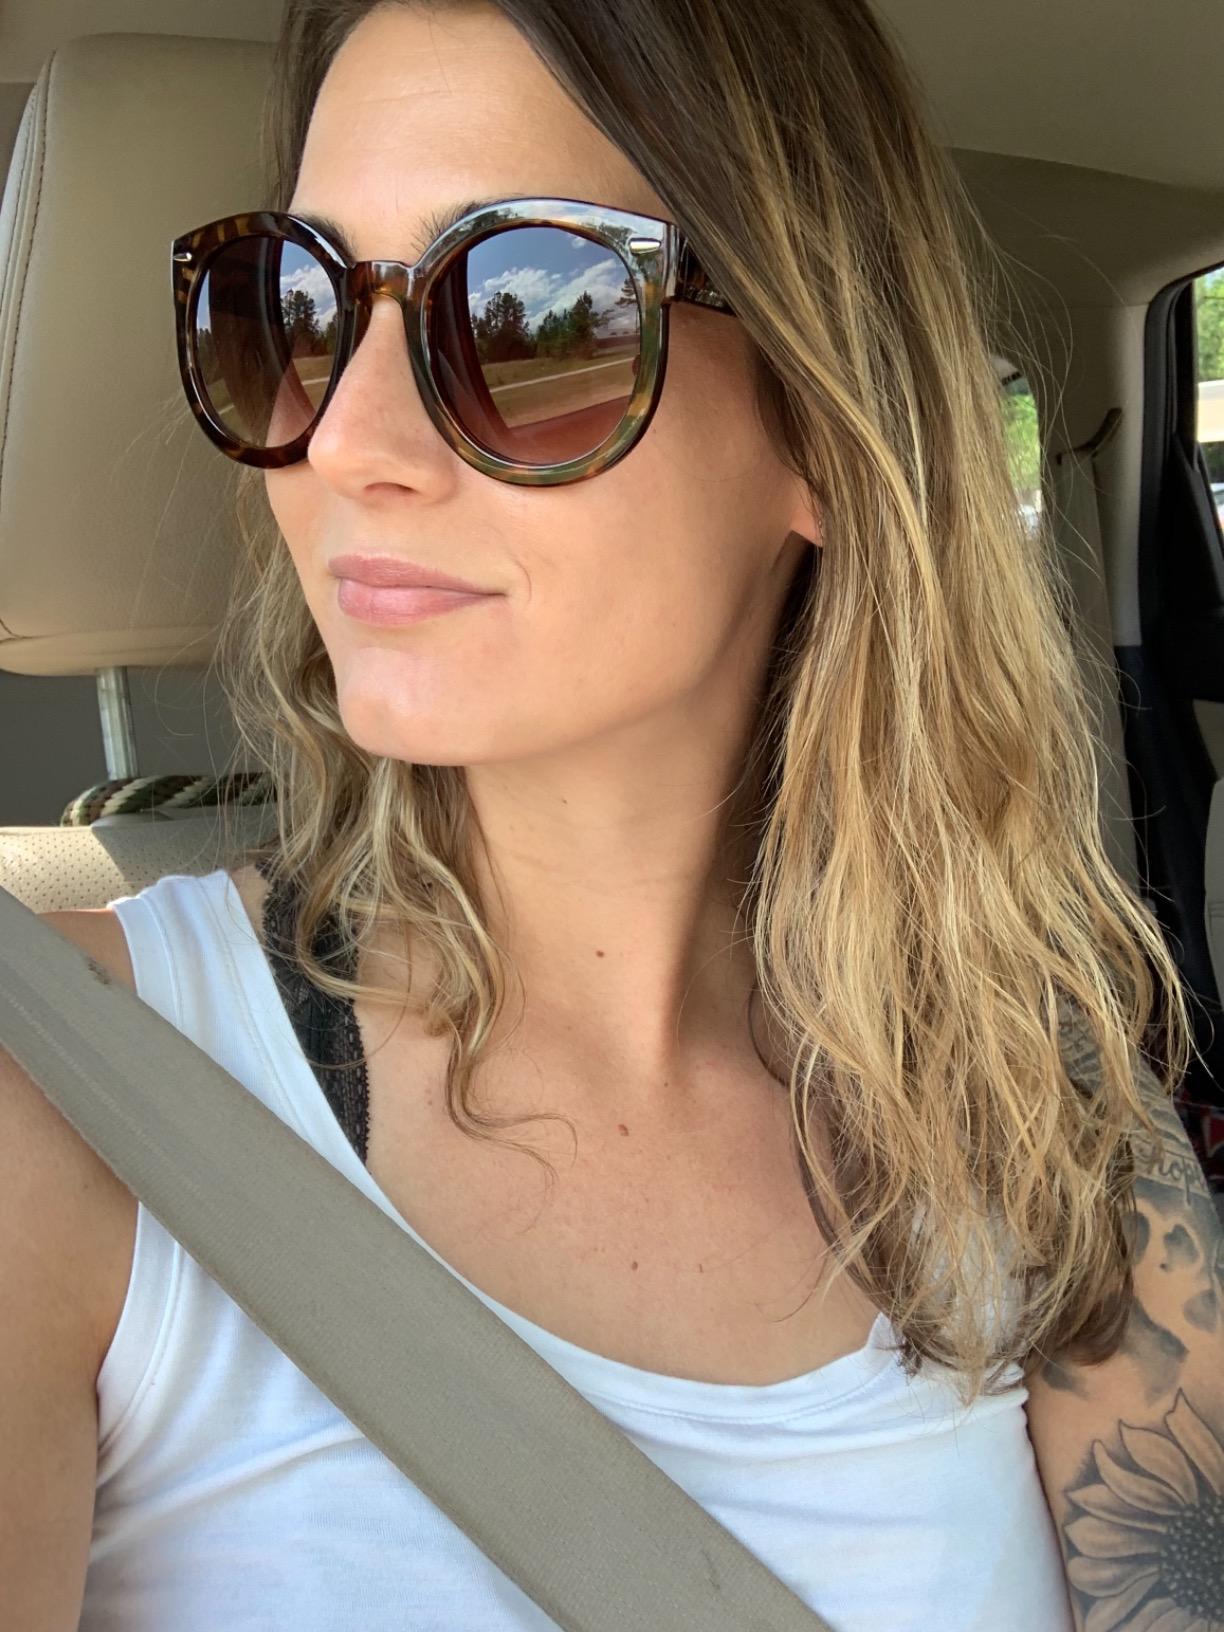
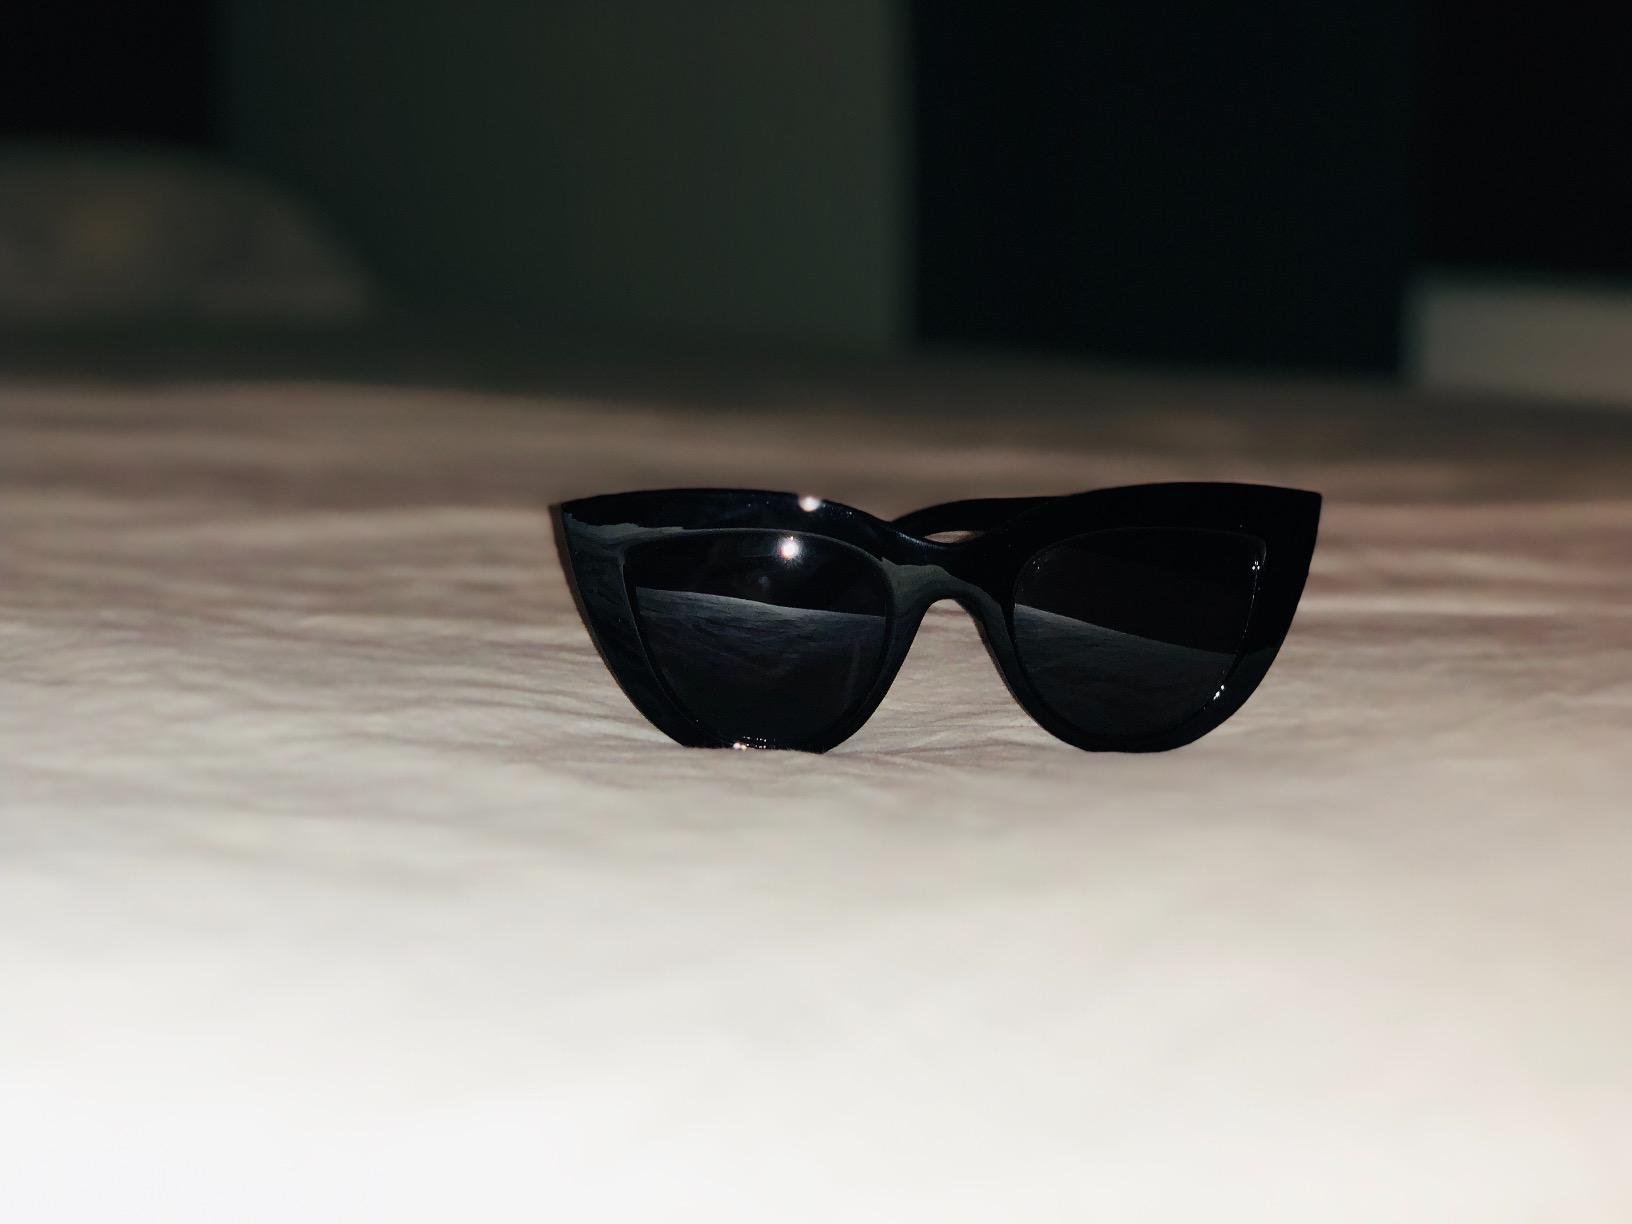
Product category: accessories_sunglasses
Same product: no